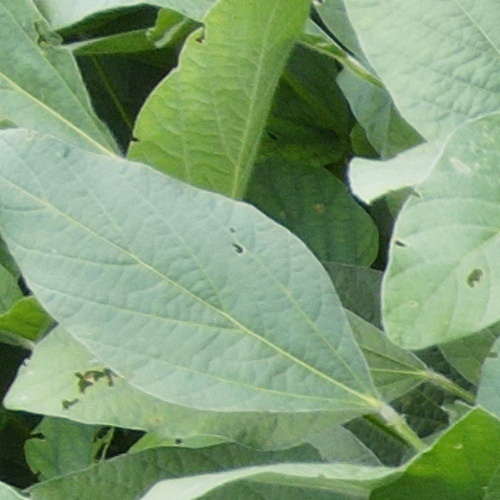
Label: Caterpillar